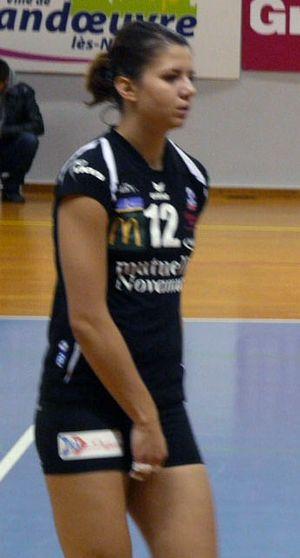
Aida Rejzovic est une joueuse suédoise de volley-ball née le 14 décembre 1987 à Brčko. Elle mesure 1,84 m et joue au poste de centrale. Elle totalise 24 sélections en équipe de Suède.